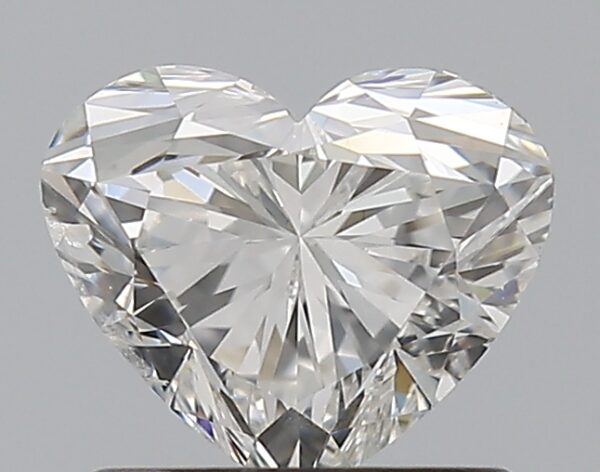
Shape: heart
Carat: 0.9
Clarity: SI2
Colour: G
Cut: EX
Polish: EX
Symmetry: VG
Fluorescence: F
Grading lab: GIA
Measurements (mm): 5.7 x 6.77 x 4.09